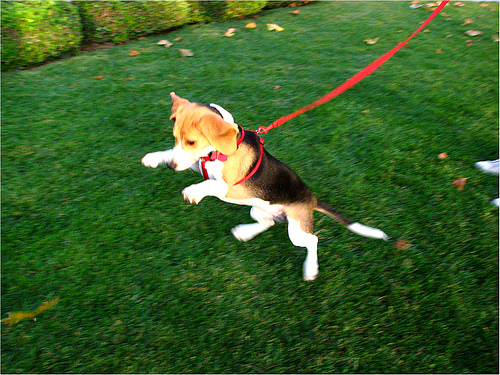
Breed: beagle